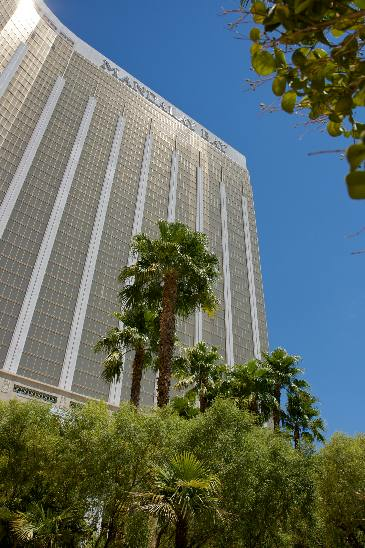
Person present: No